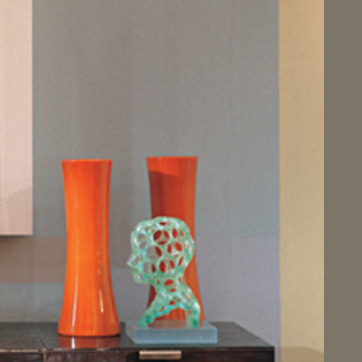
Material: ceramic